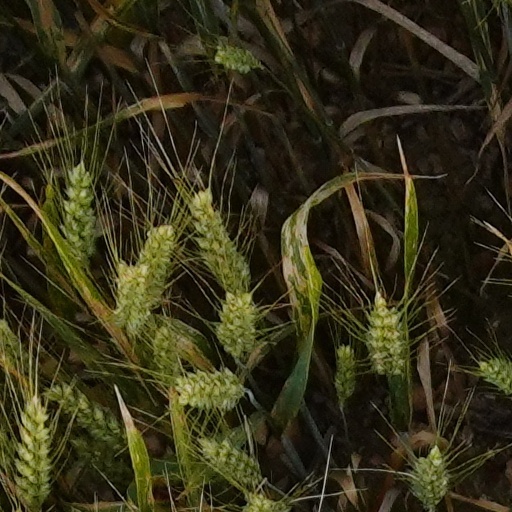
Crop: wheat